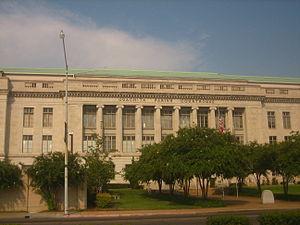
La liste suivante montre toutes les municipalités et les lieux de peuplement en Louisiane. Les différentes municipalités de l'État sont les villes et les villages.